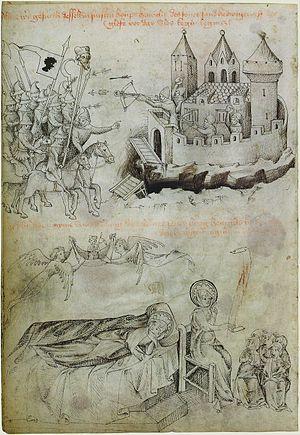
L’invasion mongole de l'Europe au XIIIᵉ siècle désigne l'action militaire d'une puissance asiatique, l'Empire mongol, pour envahir et conquérir des parties de l'Europe grâce à son armée.
La première invasion mongole de la Pologne débute fin 1240 pour aboutir en 1241 à la bataille de Legnica avec une victoire des Mongols sur des armées du Royaume de Pologne alliées à plusieurs ordres militaires et conduits par Henri II le Pieux, duc de Silésie.